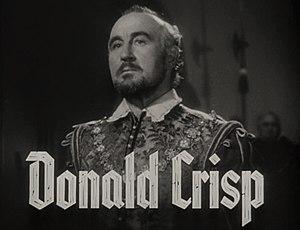
L'Aigle des mers est un film d'aventures maritimes américain réalisé par Michael Curtiz, sorti en 1940. Il fut nommé pour quatre oscars.